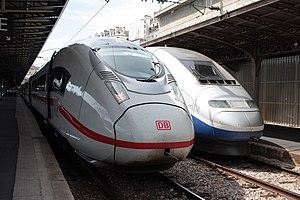
Rame DB 407, assurant un ICE vers Francfort-sur-le-Main, stationnée sur la voie